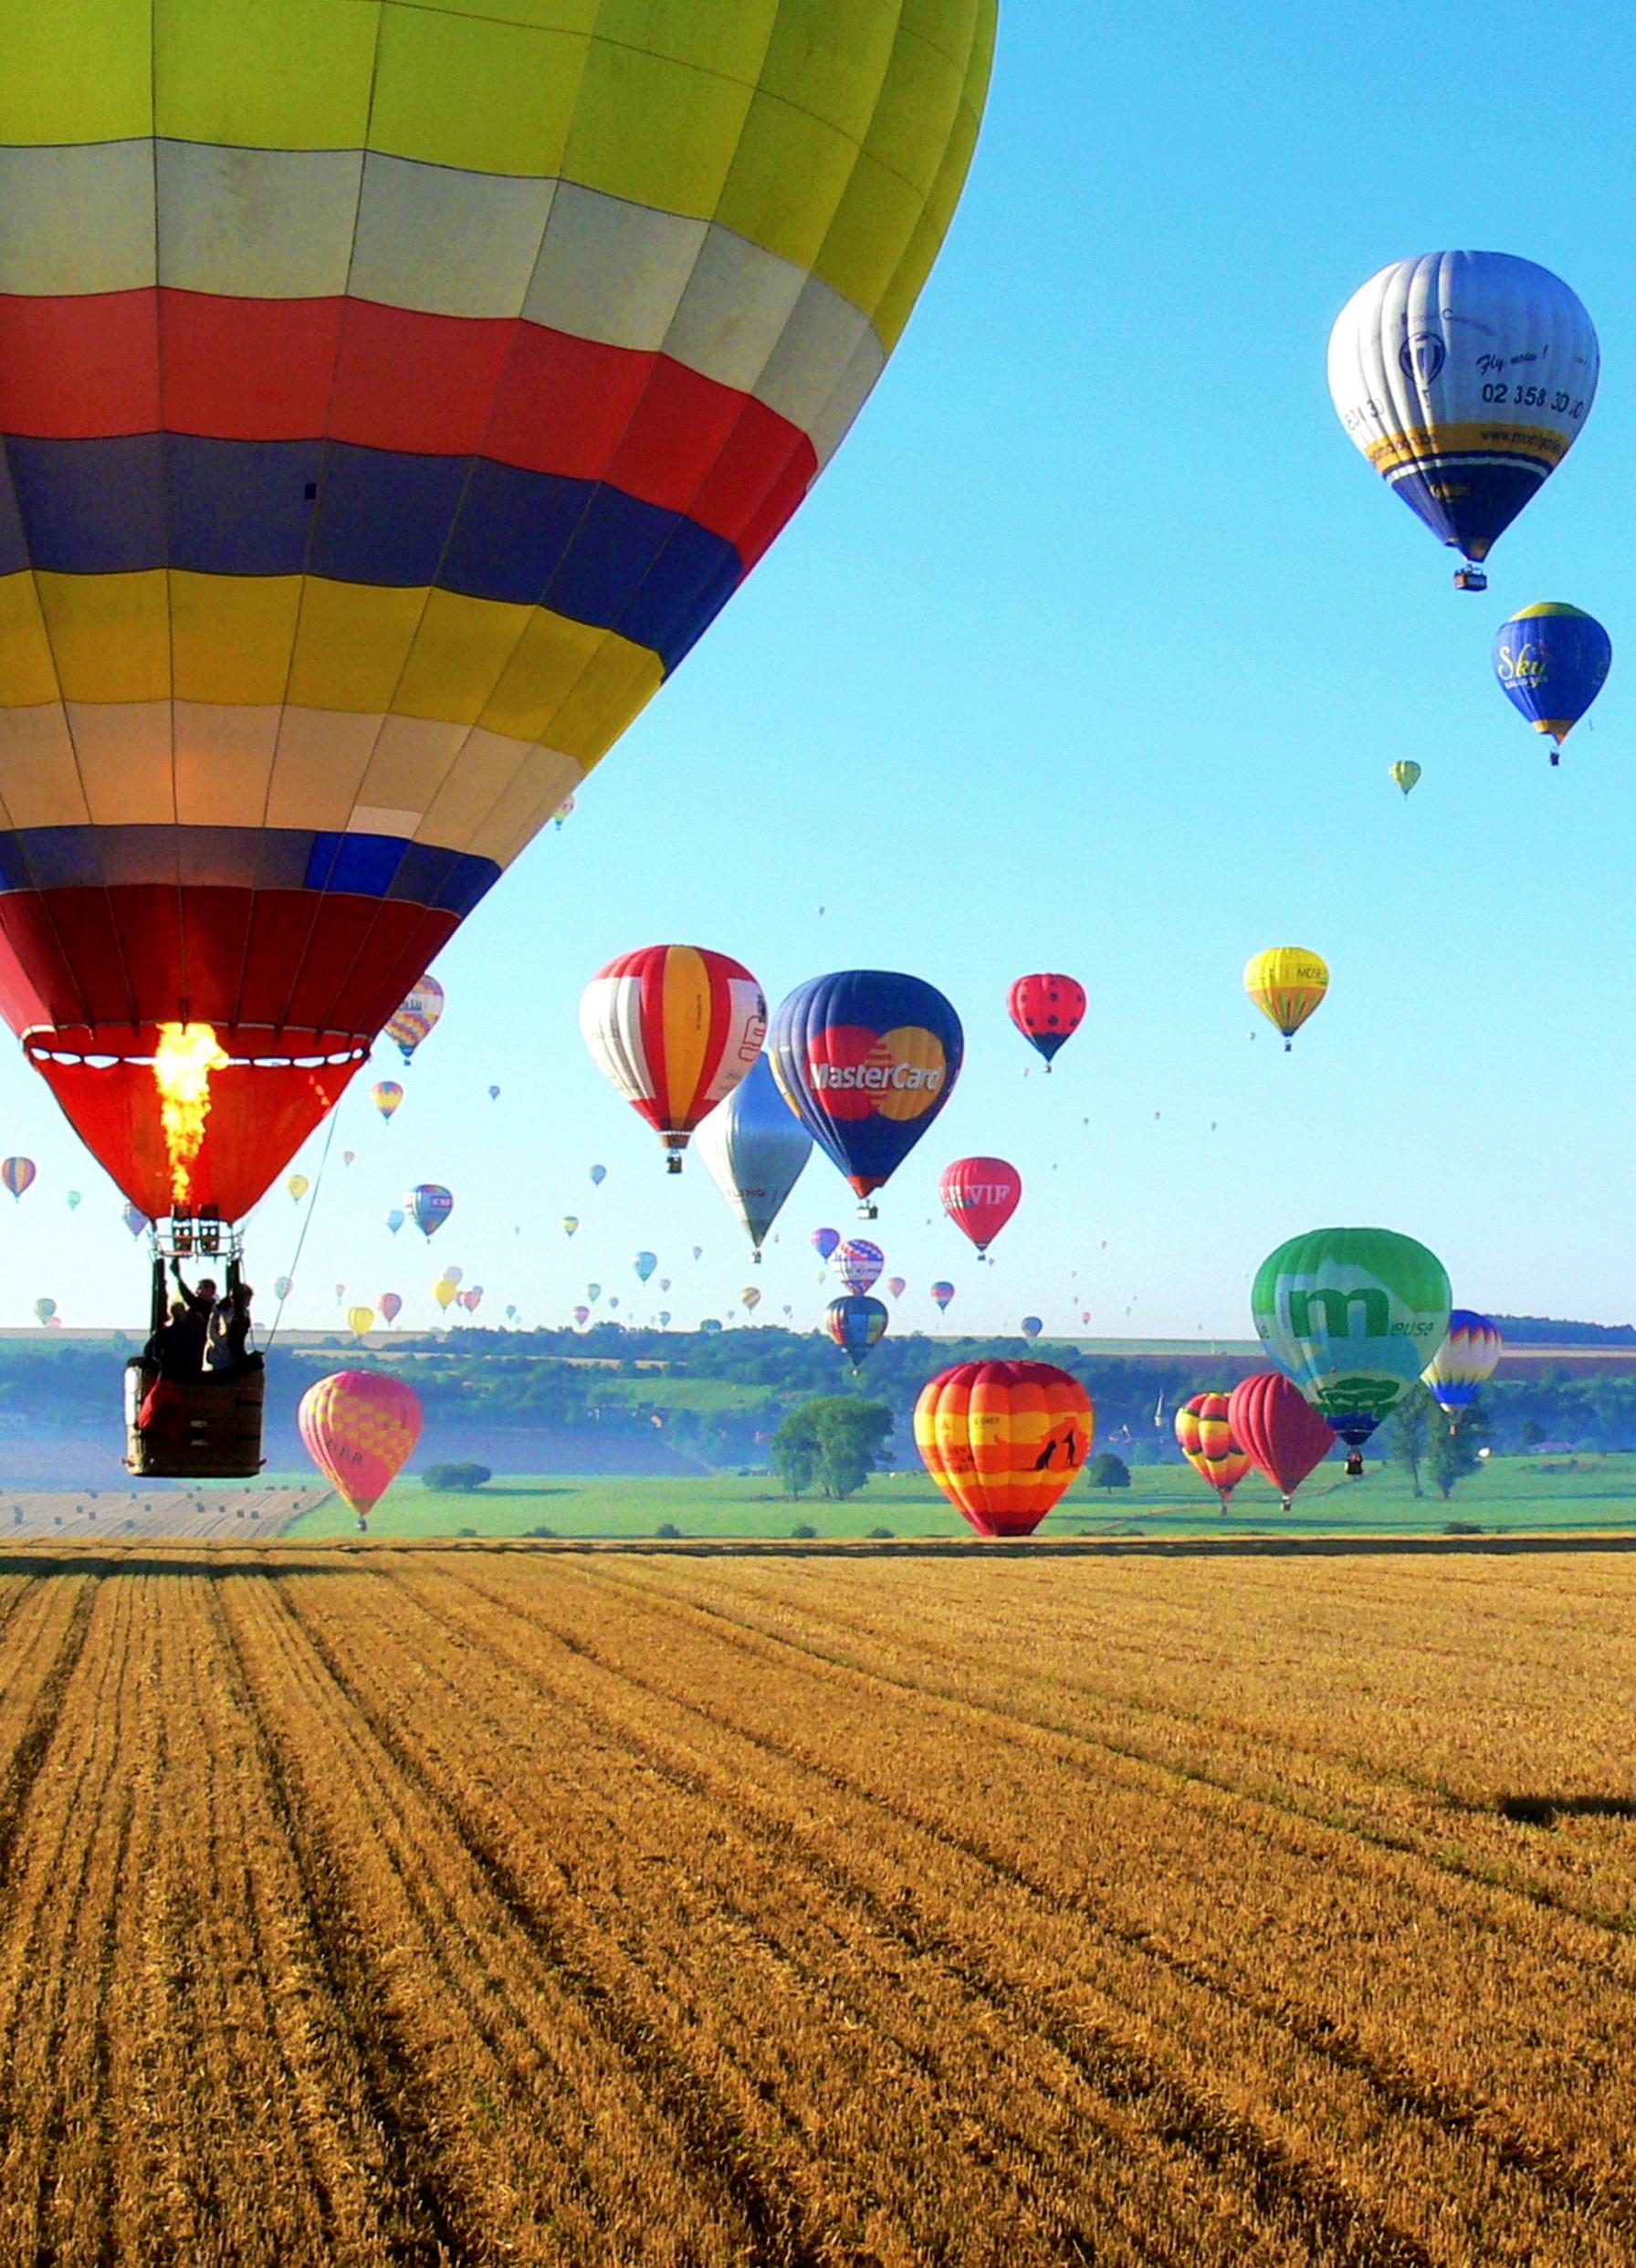
balloon, hot air balloon, aircraft, vehicle, toy, balloons, hot air ballooning, metz, atmosphere of earth, global air balloon